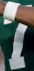
Number: 7